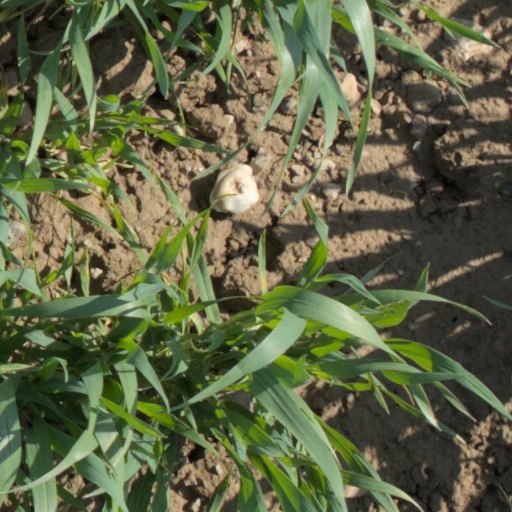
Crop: wheat